Stanley, Falkland Islands

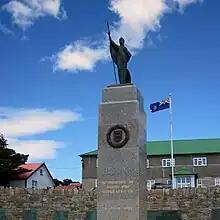
The 1982 Liberation Memorial, Stanley

The community centre includes a swimming pool (the only public one in the islands), a sports centre, and school. A grass football pitch is located by the community centre. A separate building houses the college of further education and the library. A new sports centre is under construction to the south of the town centre, next to a newly-laid floodlit all-weather pitch.